Wareham Gatemen

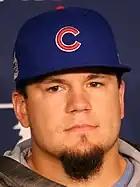
CCBL Hall of Famer Kyle Schwarber was playoff MVP of Wareham's 2012 CCBL championship squad.

In his first year with the team, Farris' Gatemen club was loaded with talent, and finished the 2001 regular season in first place atop the West Division. The team featured league MVP and CCBL Hall of Famer Matt Murton, and the league batting champ, Eric Reed (.365), who also swiped 22 bags on the season. The Gatemen dominated on the mound as well, boasting the CCBL Outstanding Pitcher Chris Leonard, who posted a 6–0 record with an 0.98 ERA. Ben Crockett, who returned from the 2000 club, was the inaugural winner of the league's Outstanding New England Player Award, recording 74 strikeouts and a 1.67 ERA. The Gatemen defeated Bourne in the semi-final playoff series, and went on to face Chatham for the title.